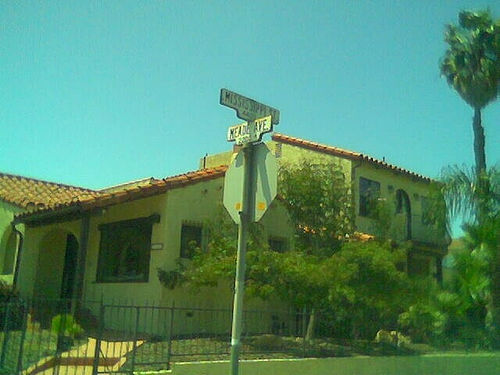
user: Given an image and a question. Answer the question in a short answer. Question: What types of house is in the photo? Short Answer:
assistant: spanish style